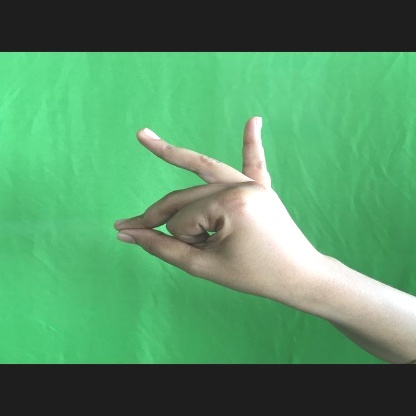
Mudra: Bramaram